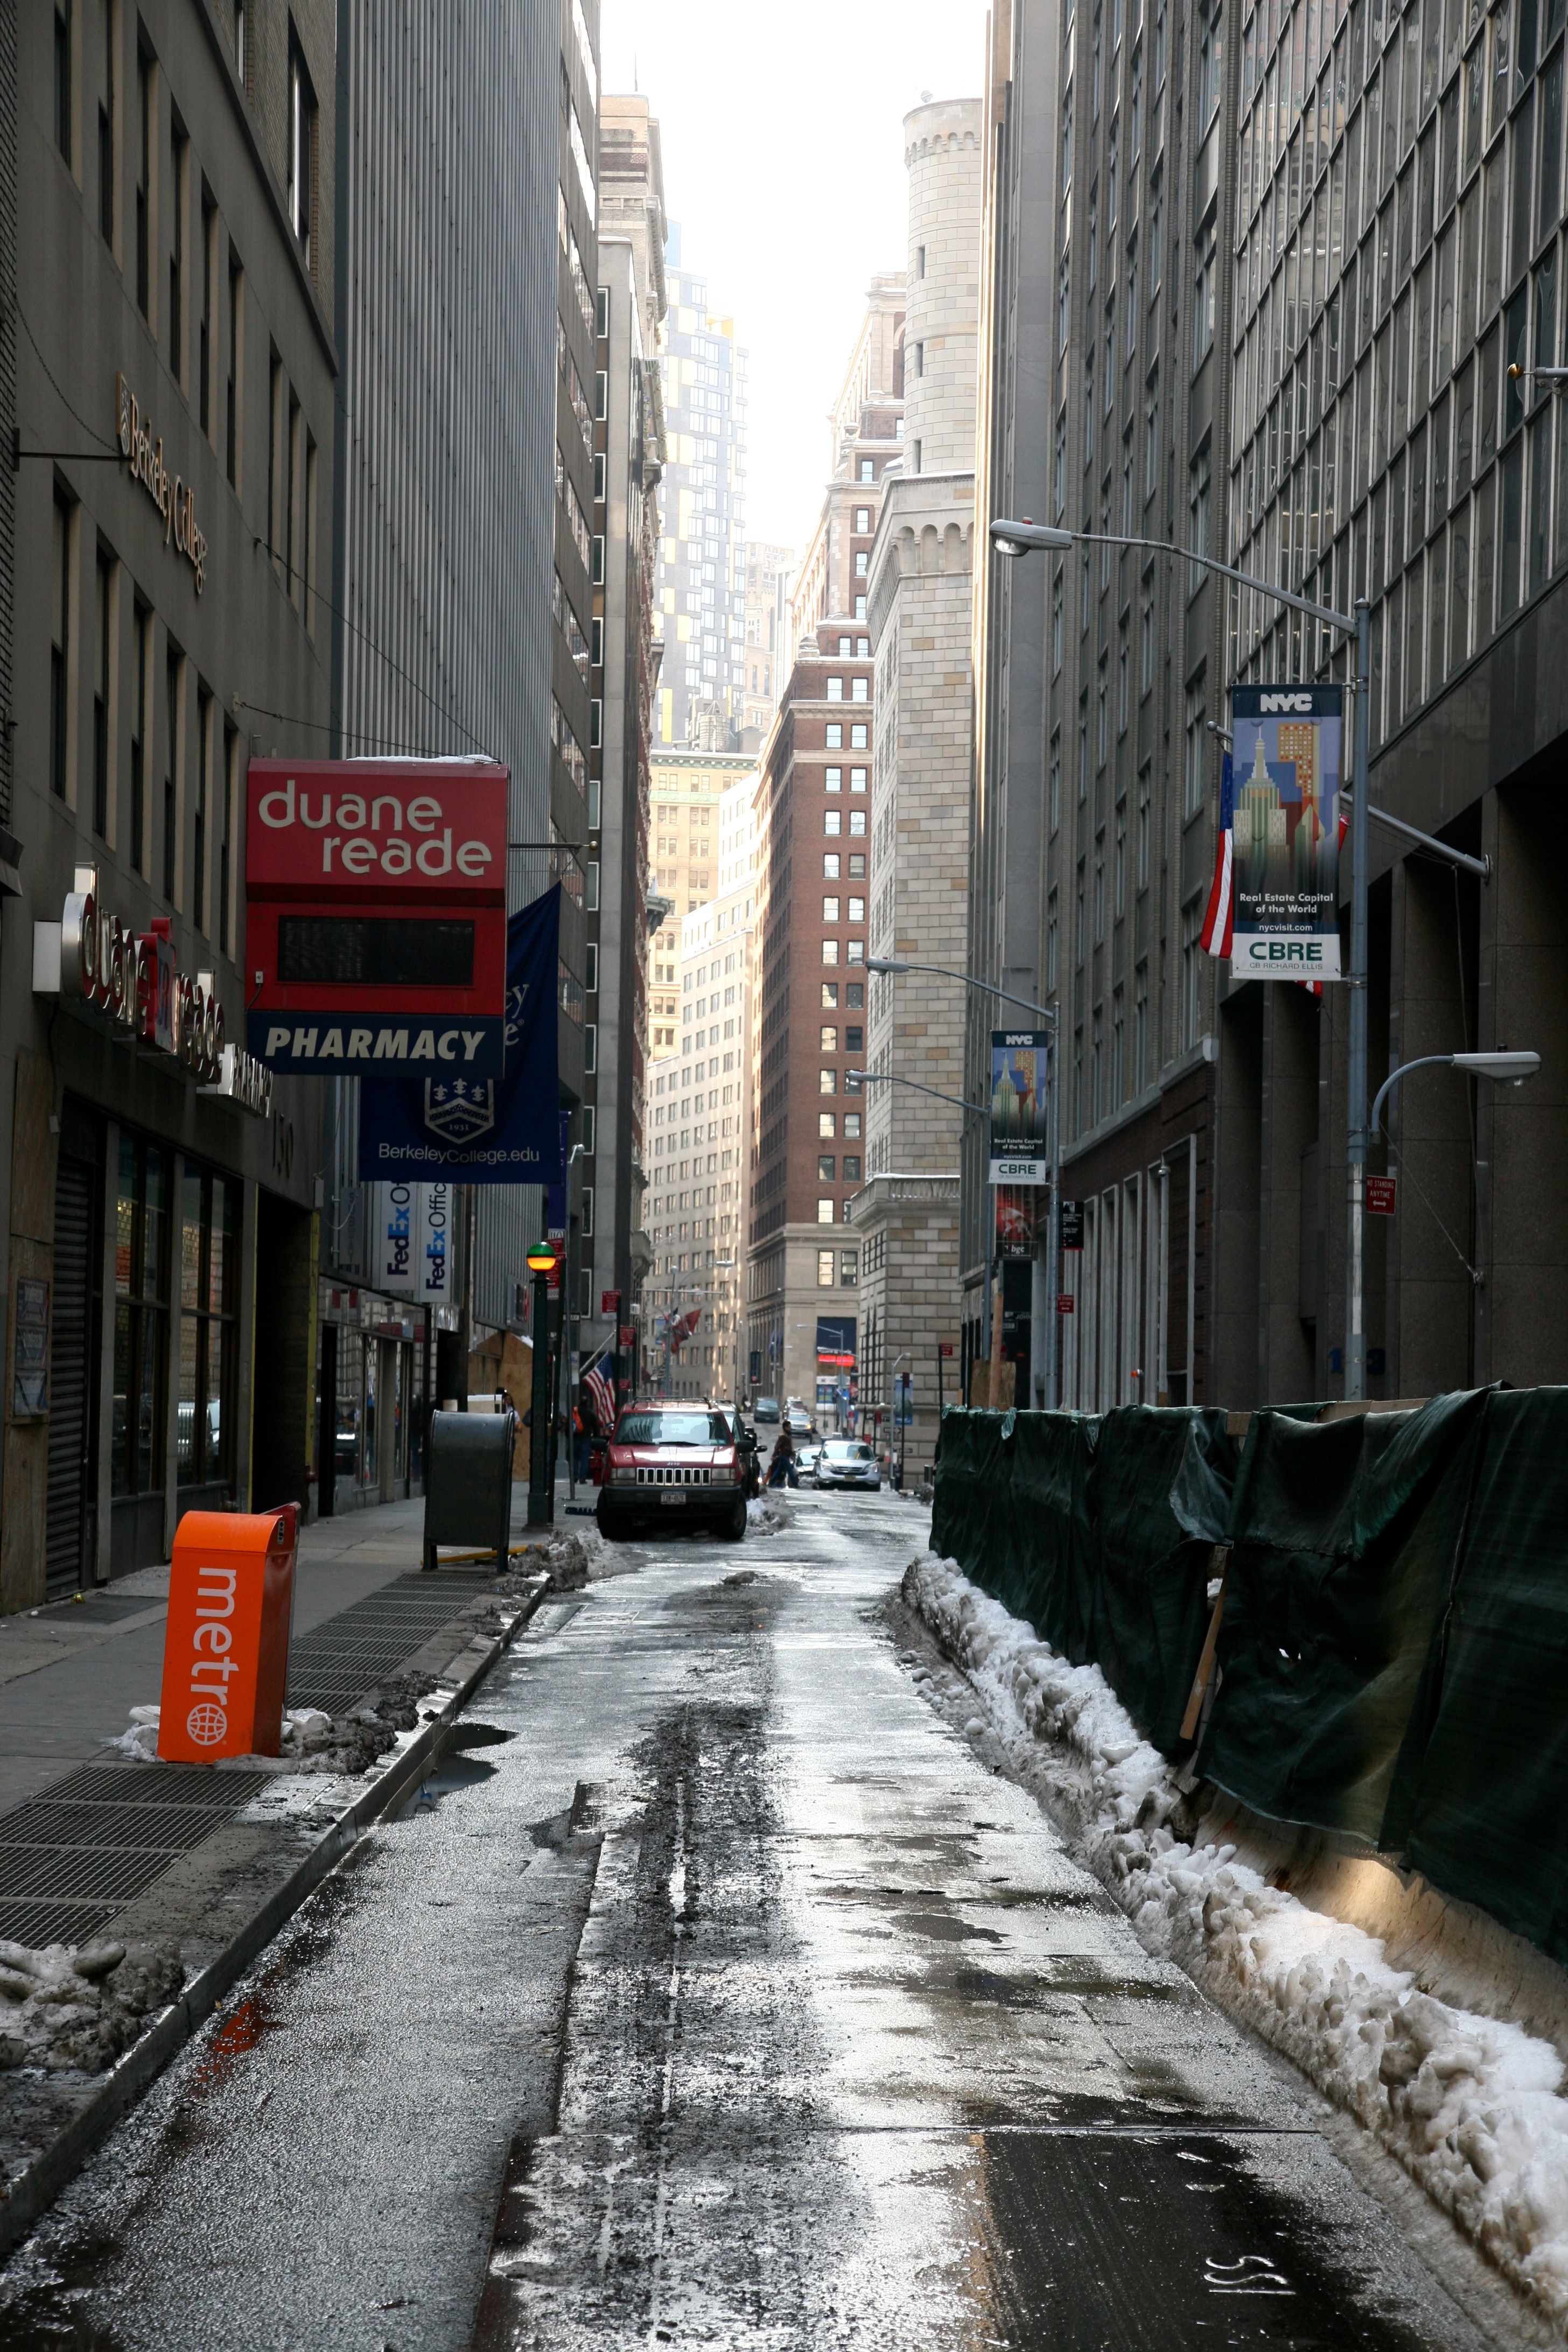
pedestrian, snow, winter, road, street, town, alley, city, manhattan, cityscape, downtown, nyc, canon, weather, lane, waterway, newyork, infrastructure, newyorkcity, ny, 5d, lowermanhattan, ef24105mmf4lisusm, neighbourhood, urban area, human settlement, nonbuilding structure